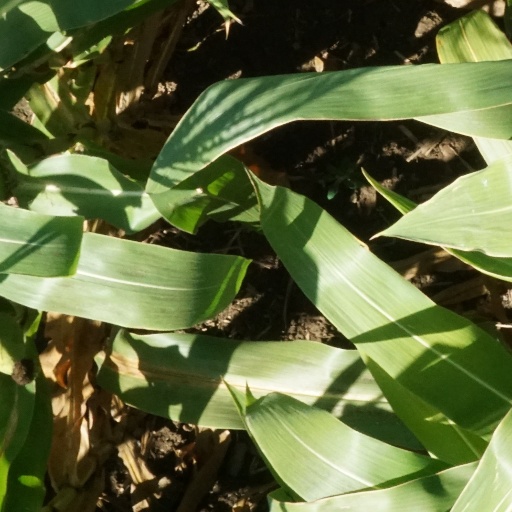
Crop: maize; corn